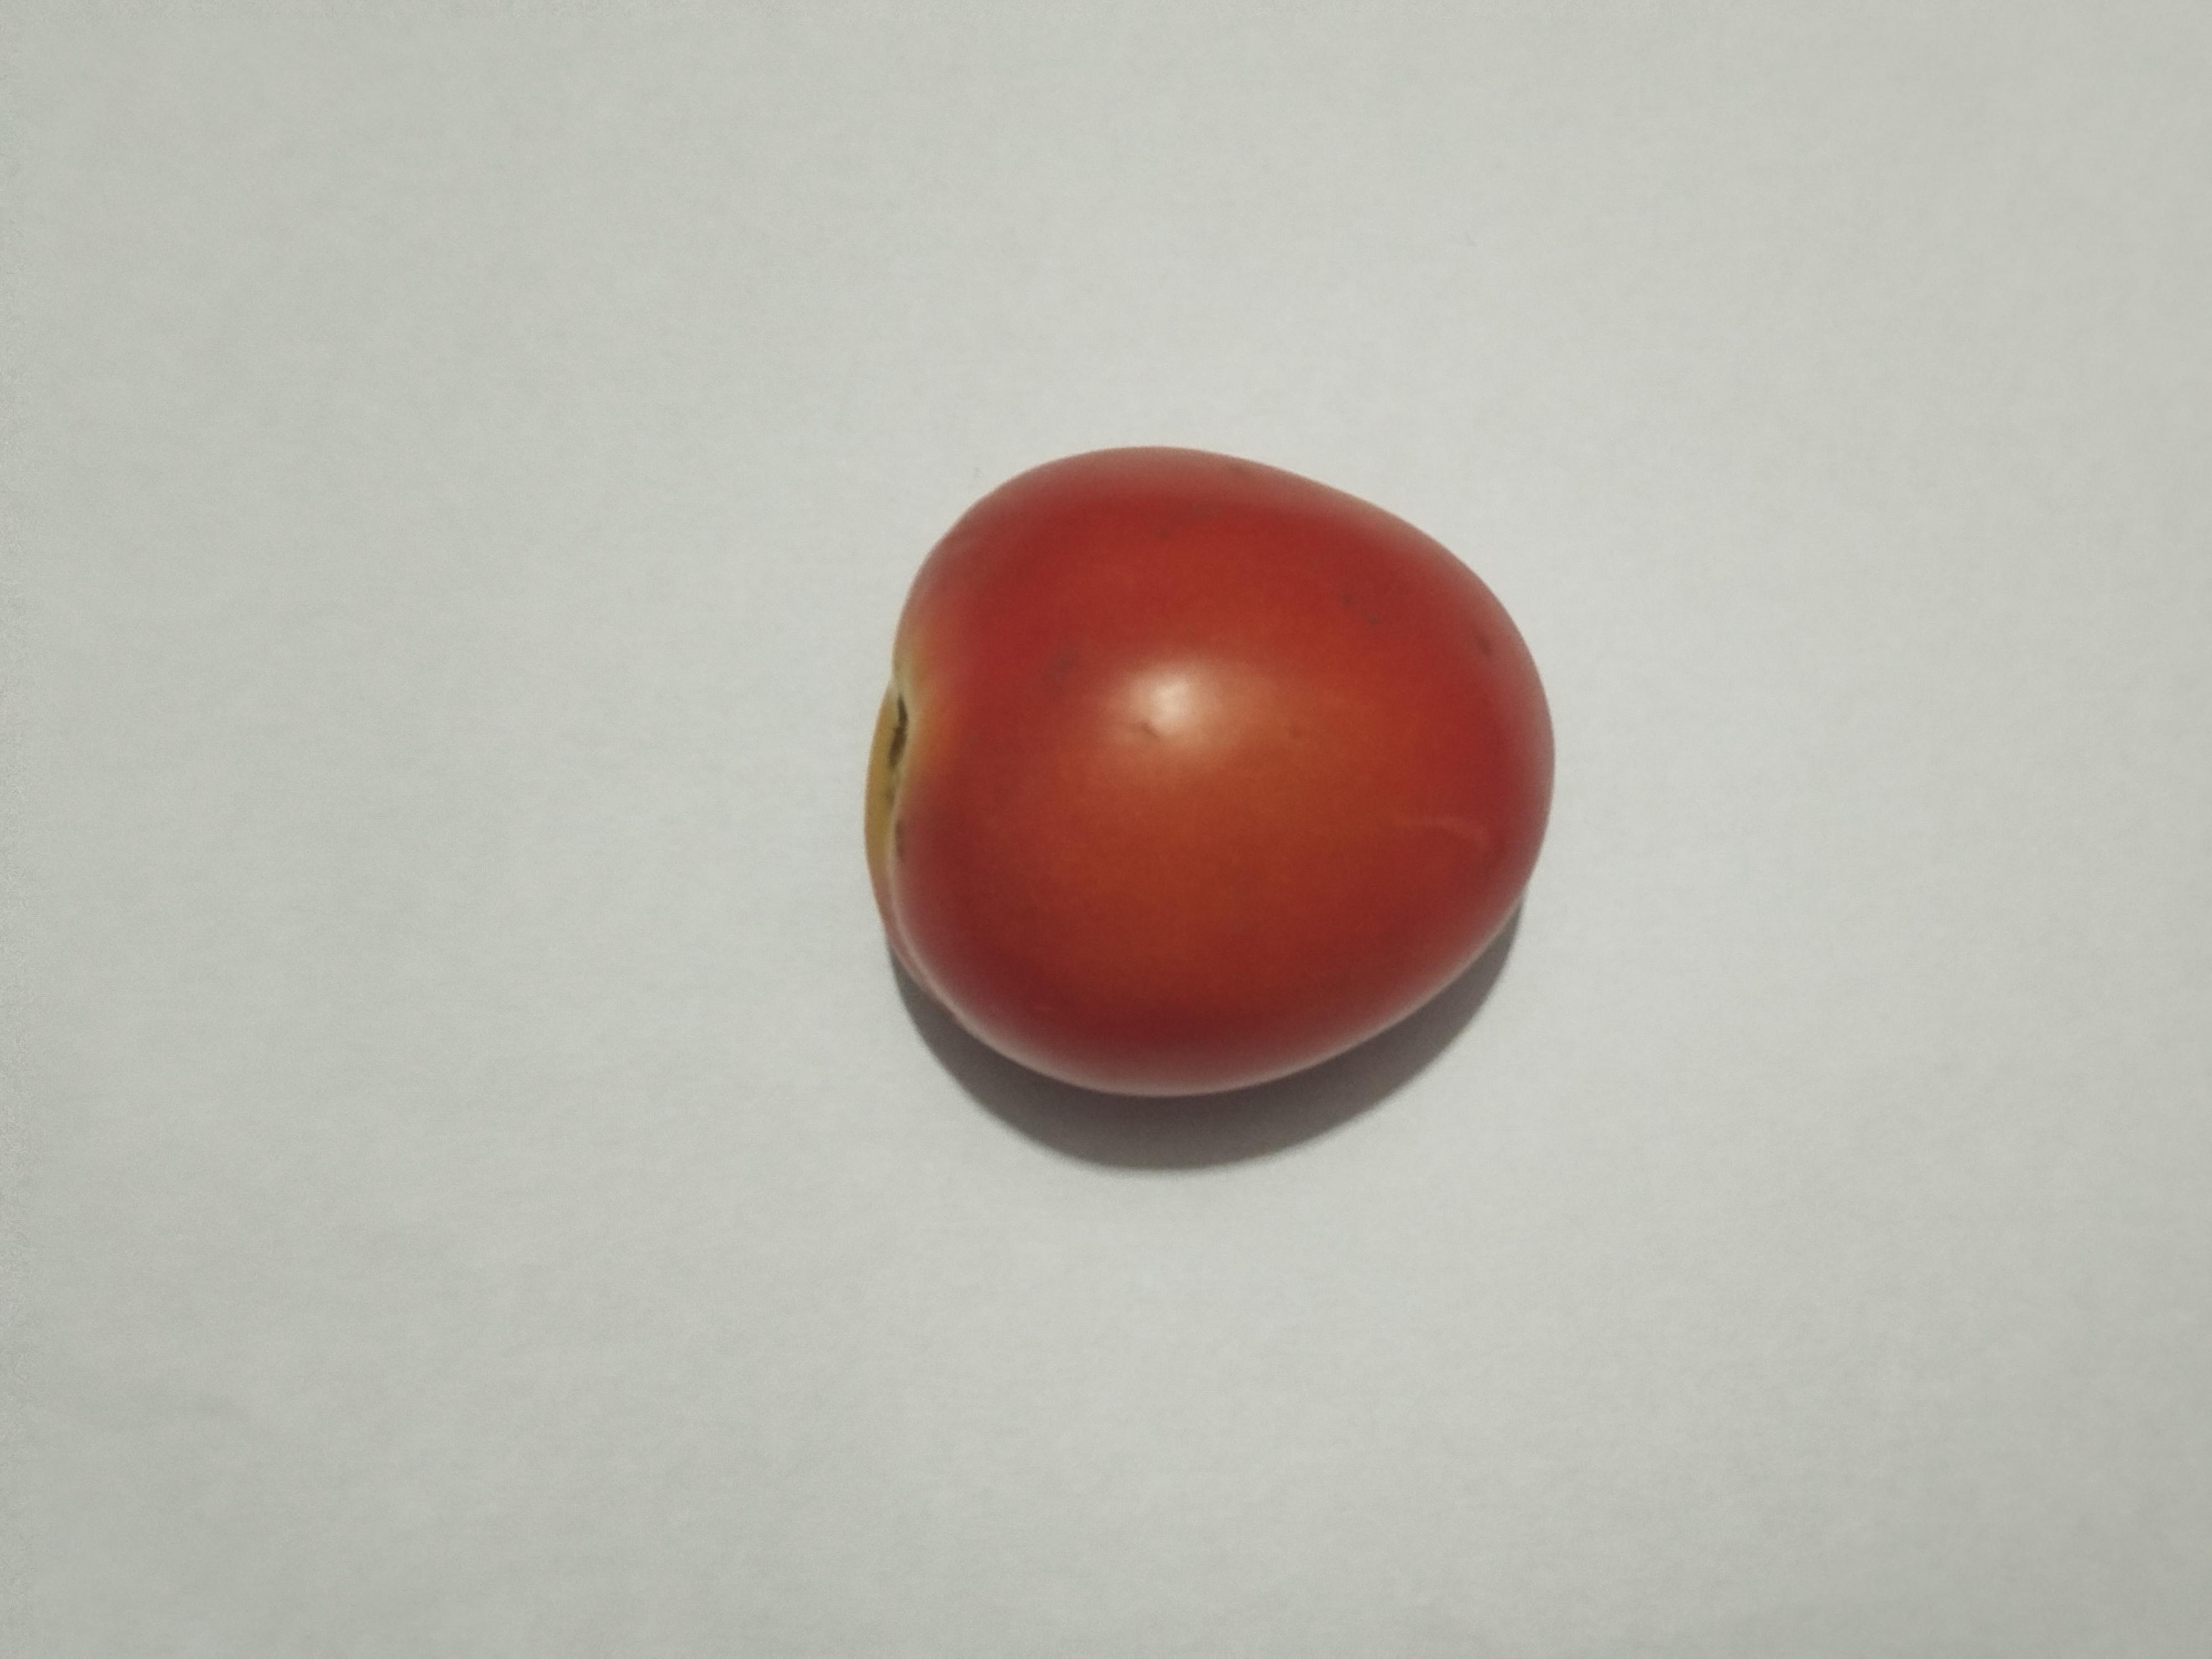
Label: Tomato